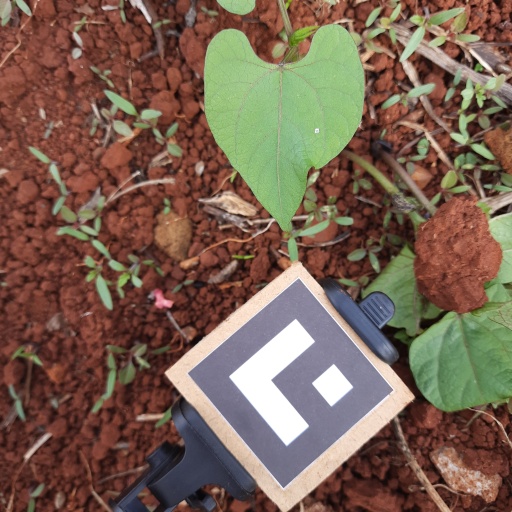
Observations: wavy surface, no eating holes, under cloudy sky